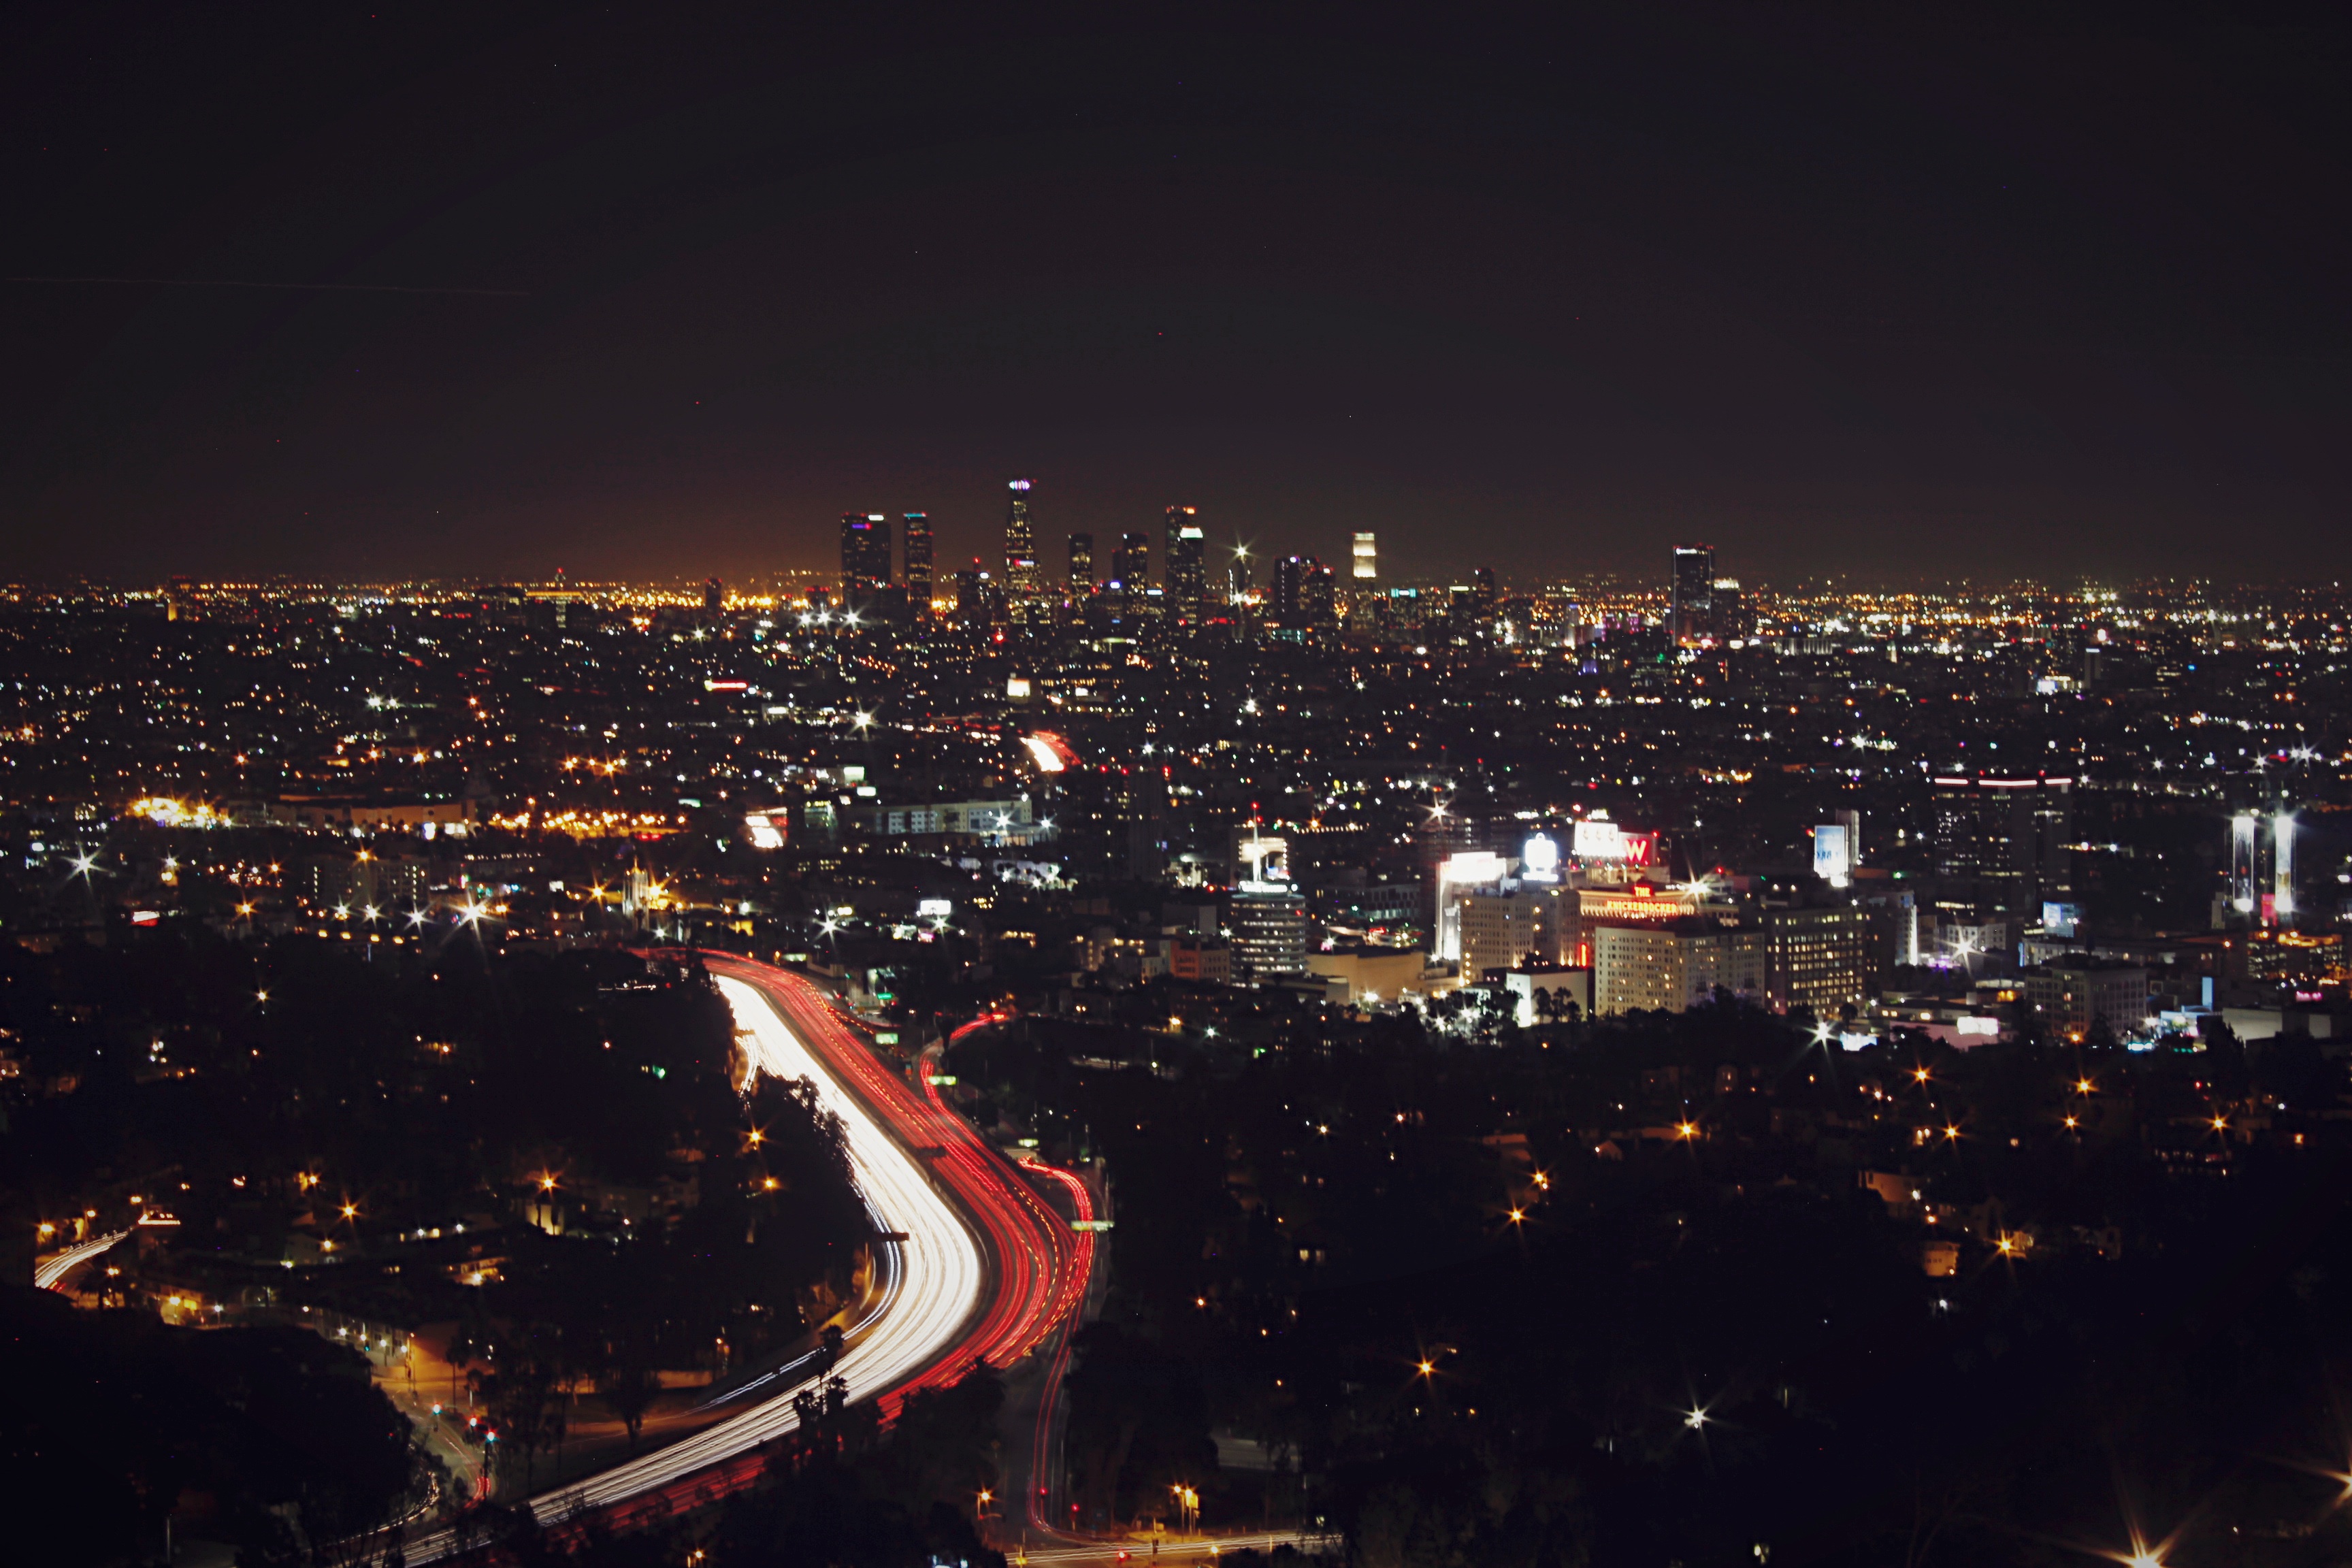
horizon, skyline, night, city, skyscraper, cityscape, panorama, downtown, dusk, evening, darkness, metropolis, aerial photography, urban area, human settlement, atmosphere of earth, metropolitan area